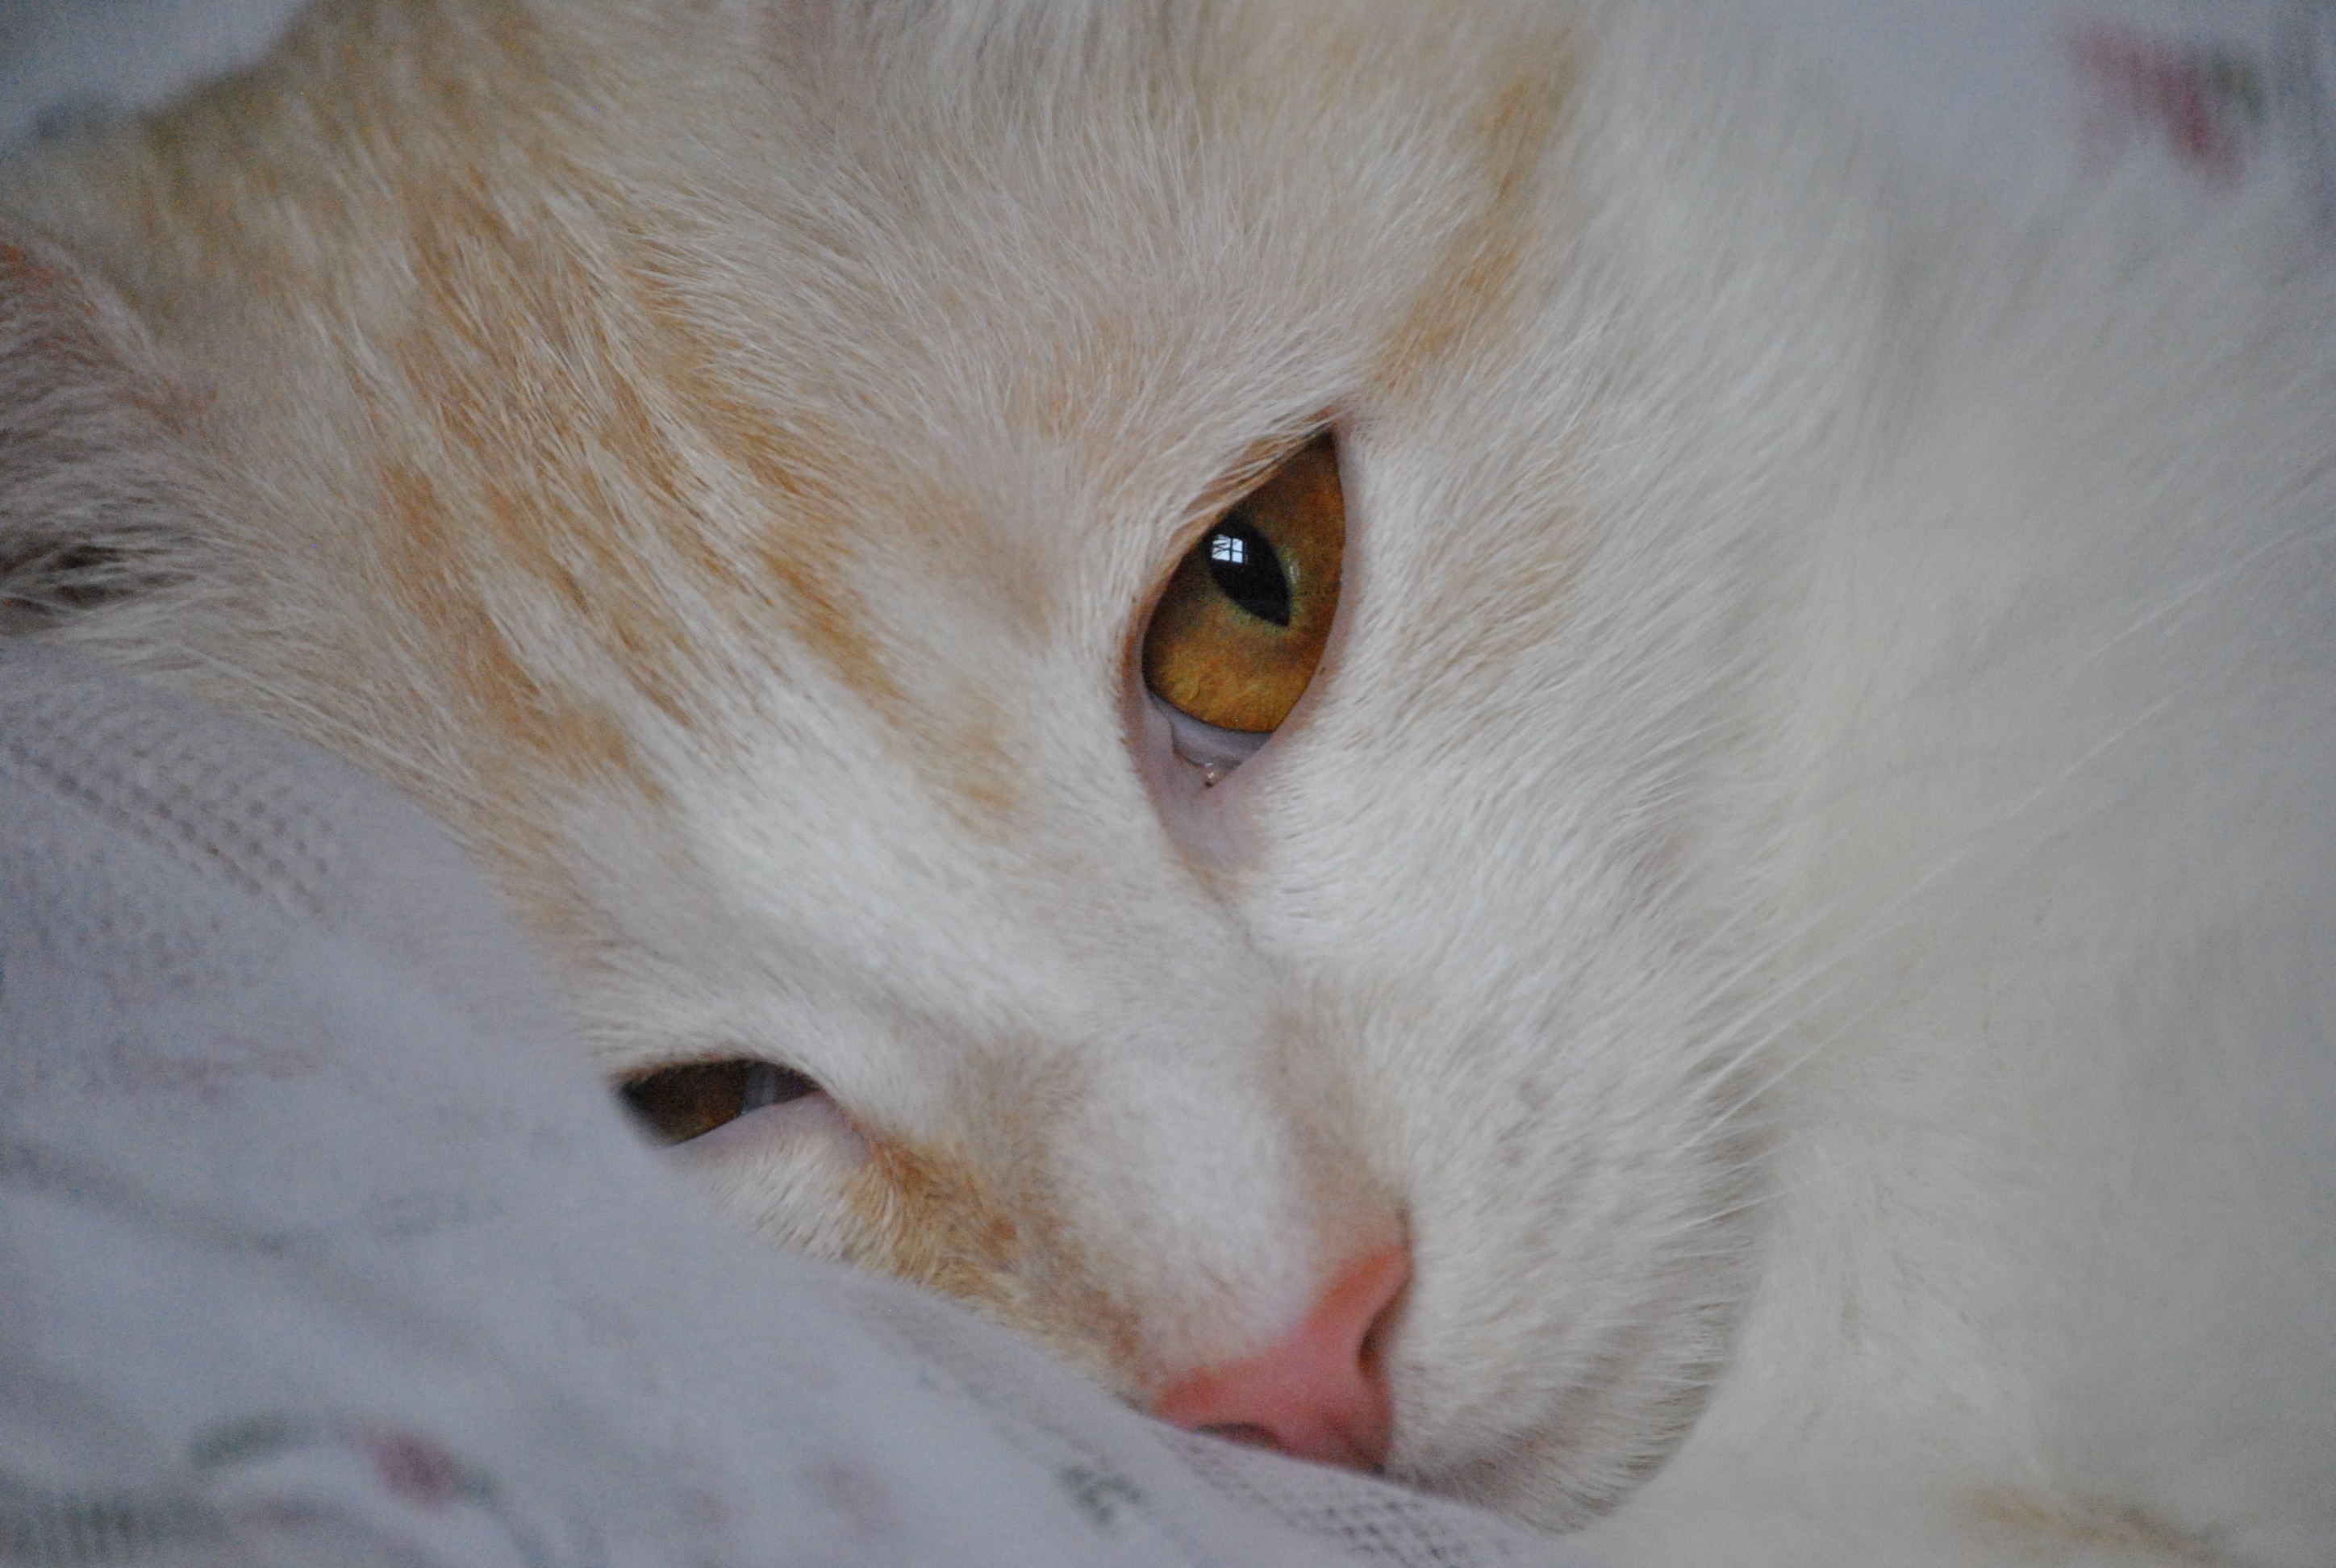
white, cute, pet, kitten, cat, mammal, close up, nose, whiskers, eye, skin, vertebrate, organ, cat face, small to medium sized cats, cat like mammal